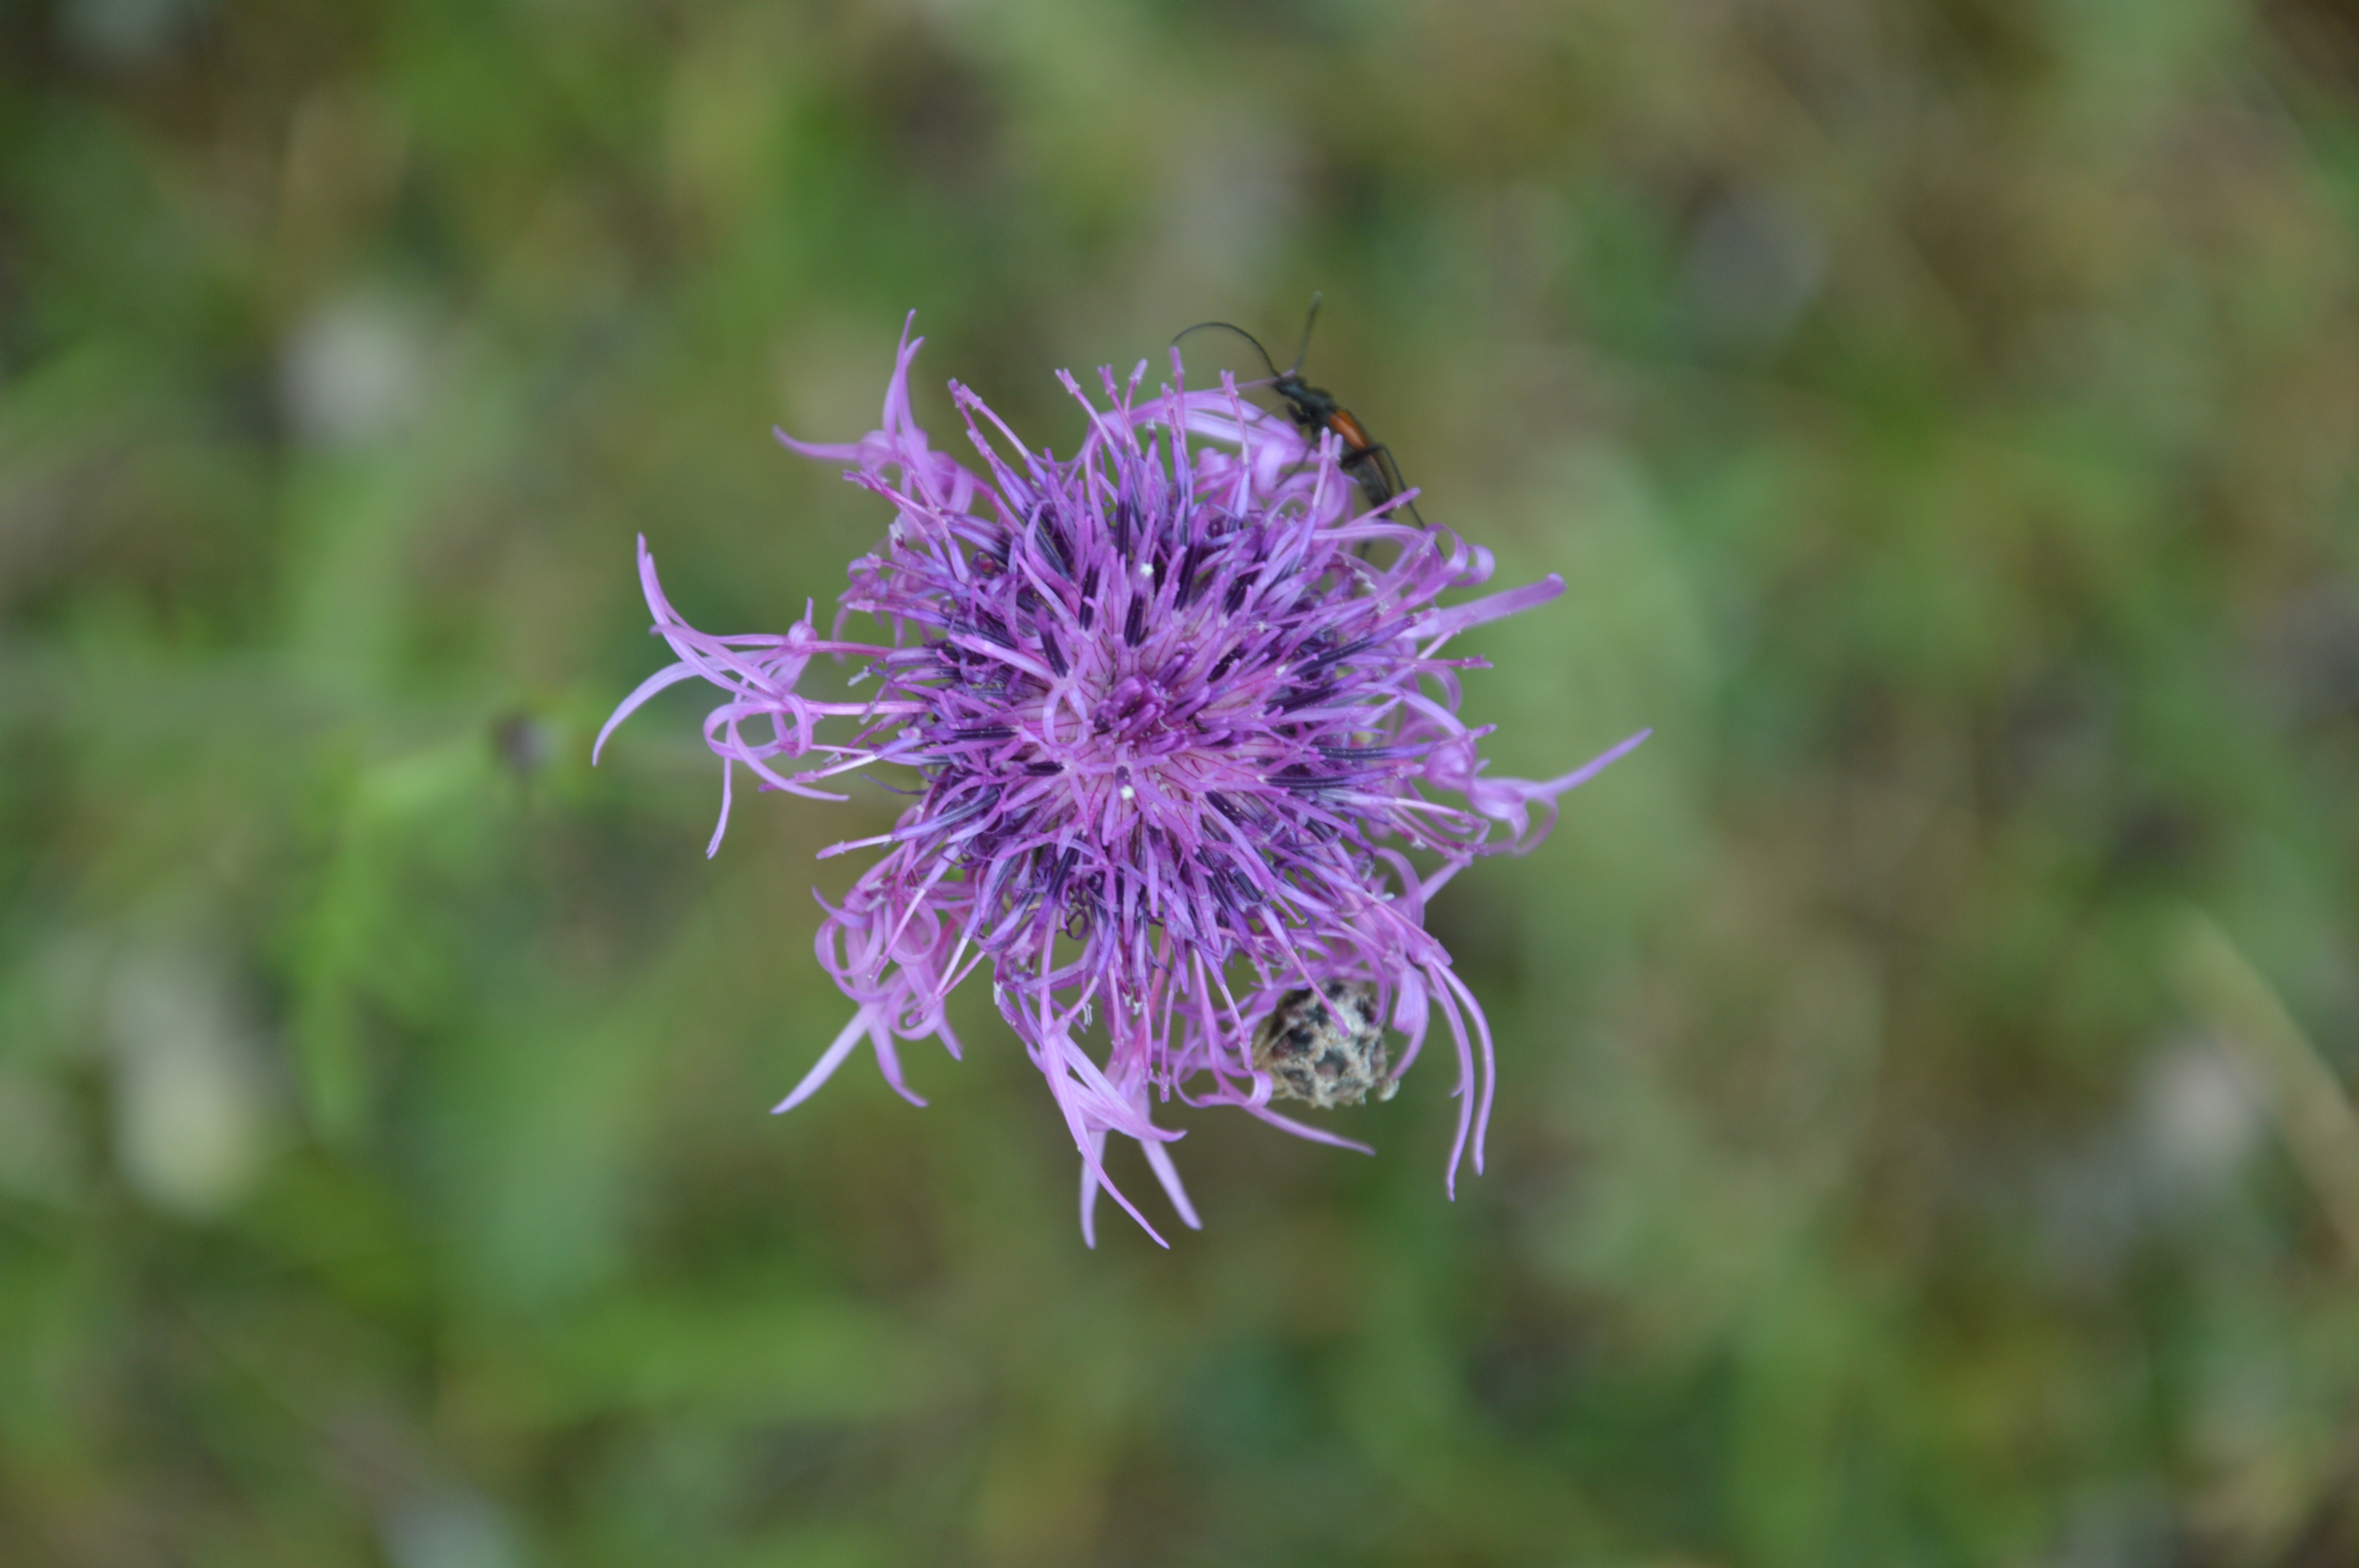
nature, grass, plant, meadow, flower, summer, green, insect, natural, botany, flora, wildflower, close up, thistle, macro photography, flowering plant, daisy family, silybum, land plant